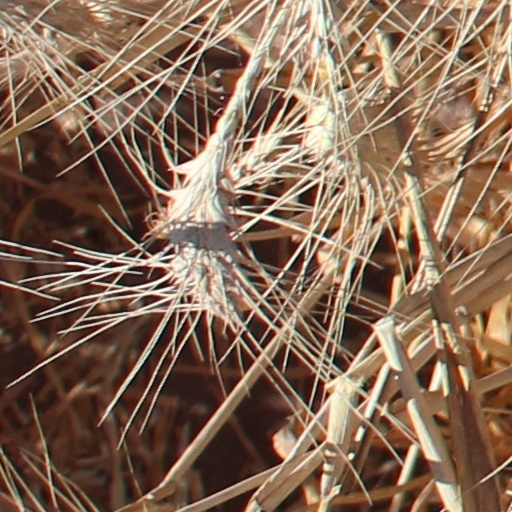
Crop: wheat